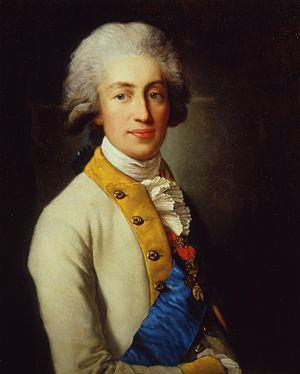
Maximilien de Saxe, né à Dresde le 13 avril 1759, mort dans la même ville le 3 janvier 1838, est le sixième fils de l'électeur Frédéric IV de Saxe et de Marie-Antoinette de Bavière.